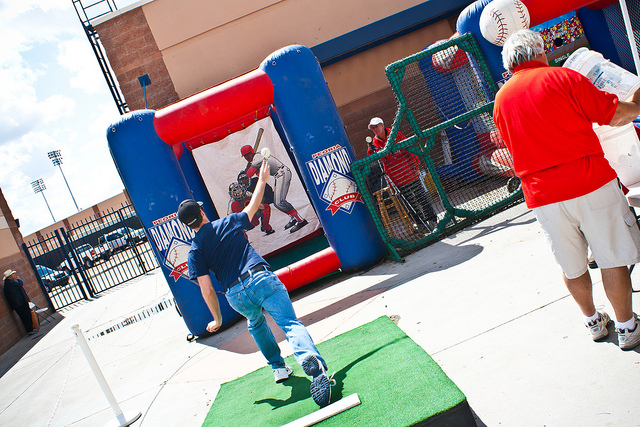
người đàn ông đang tập luyện ném bóng về phía bức ảnh